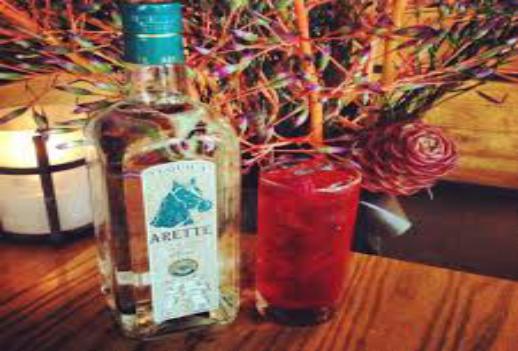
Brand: Arette
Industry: Food